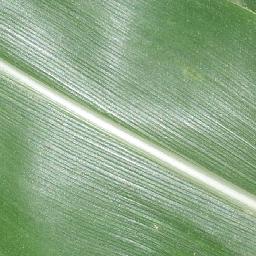
Label: Corn___healthy